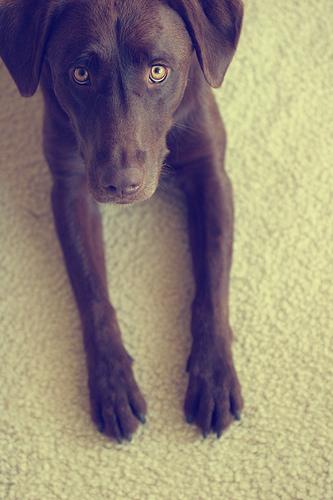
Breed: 3580-n000122-Labrador_retriever